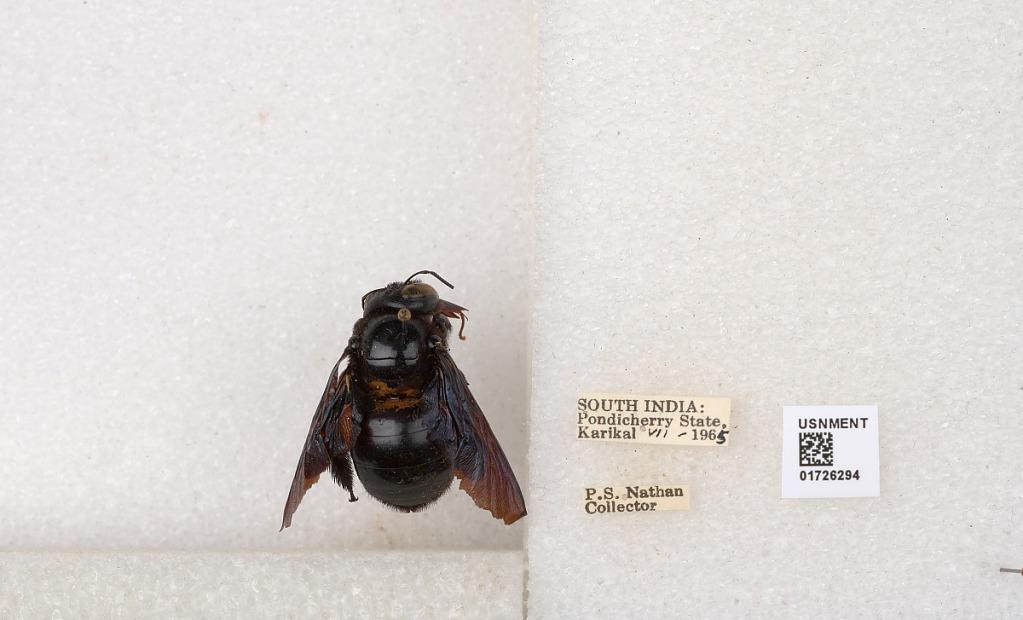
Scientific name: Xylocopa (Ctenoxylocopa) fenestrata (Fabricius)
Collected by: P. Nathan
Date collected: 1965-7-1
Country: India
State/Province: Puducherry
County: Karaikal
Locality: Karikal